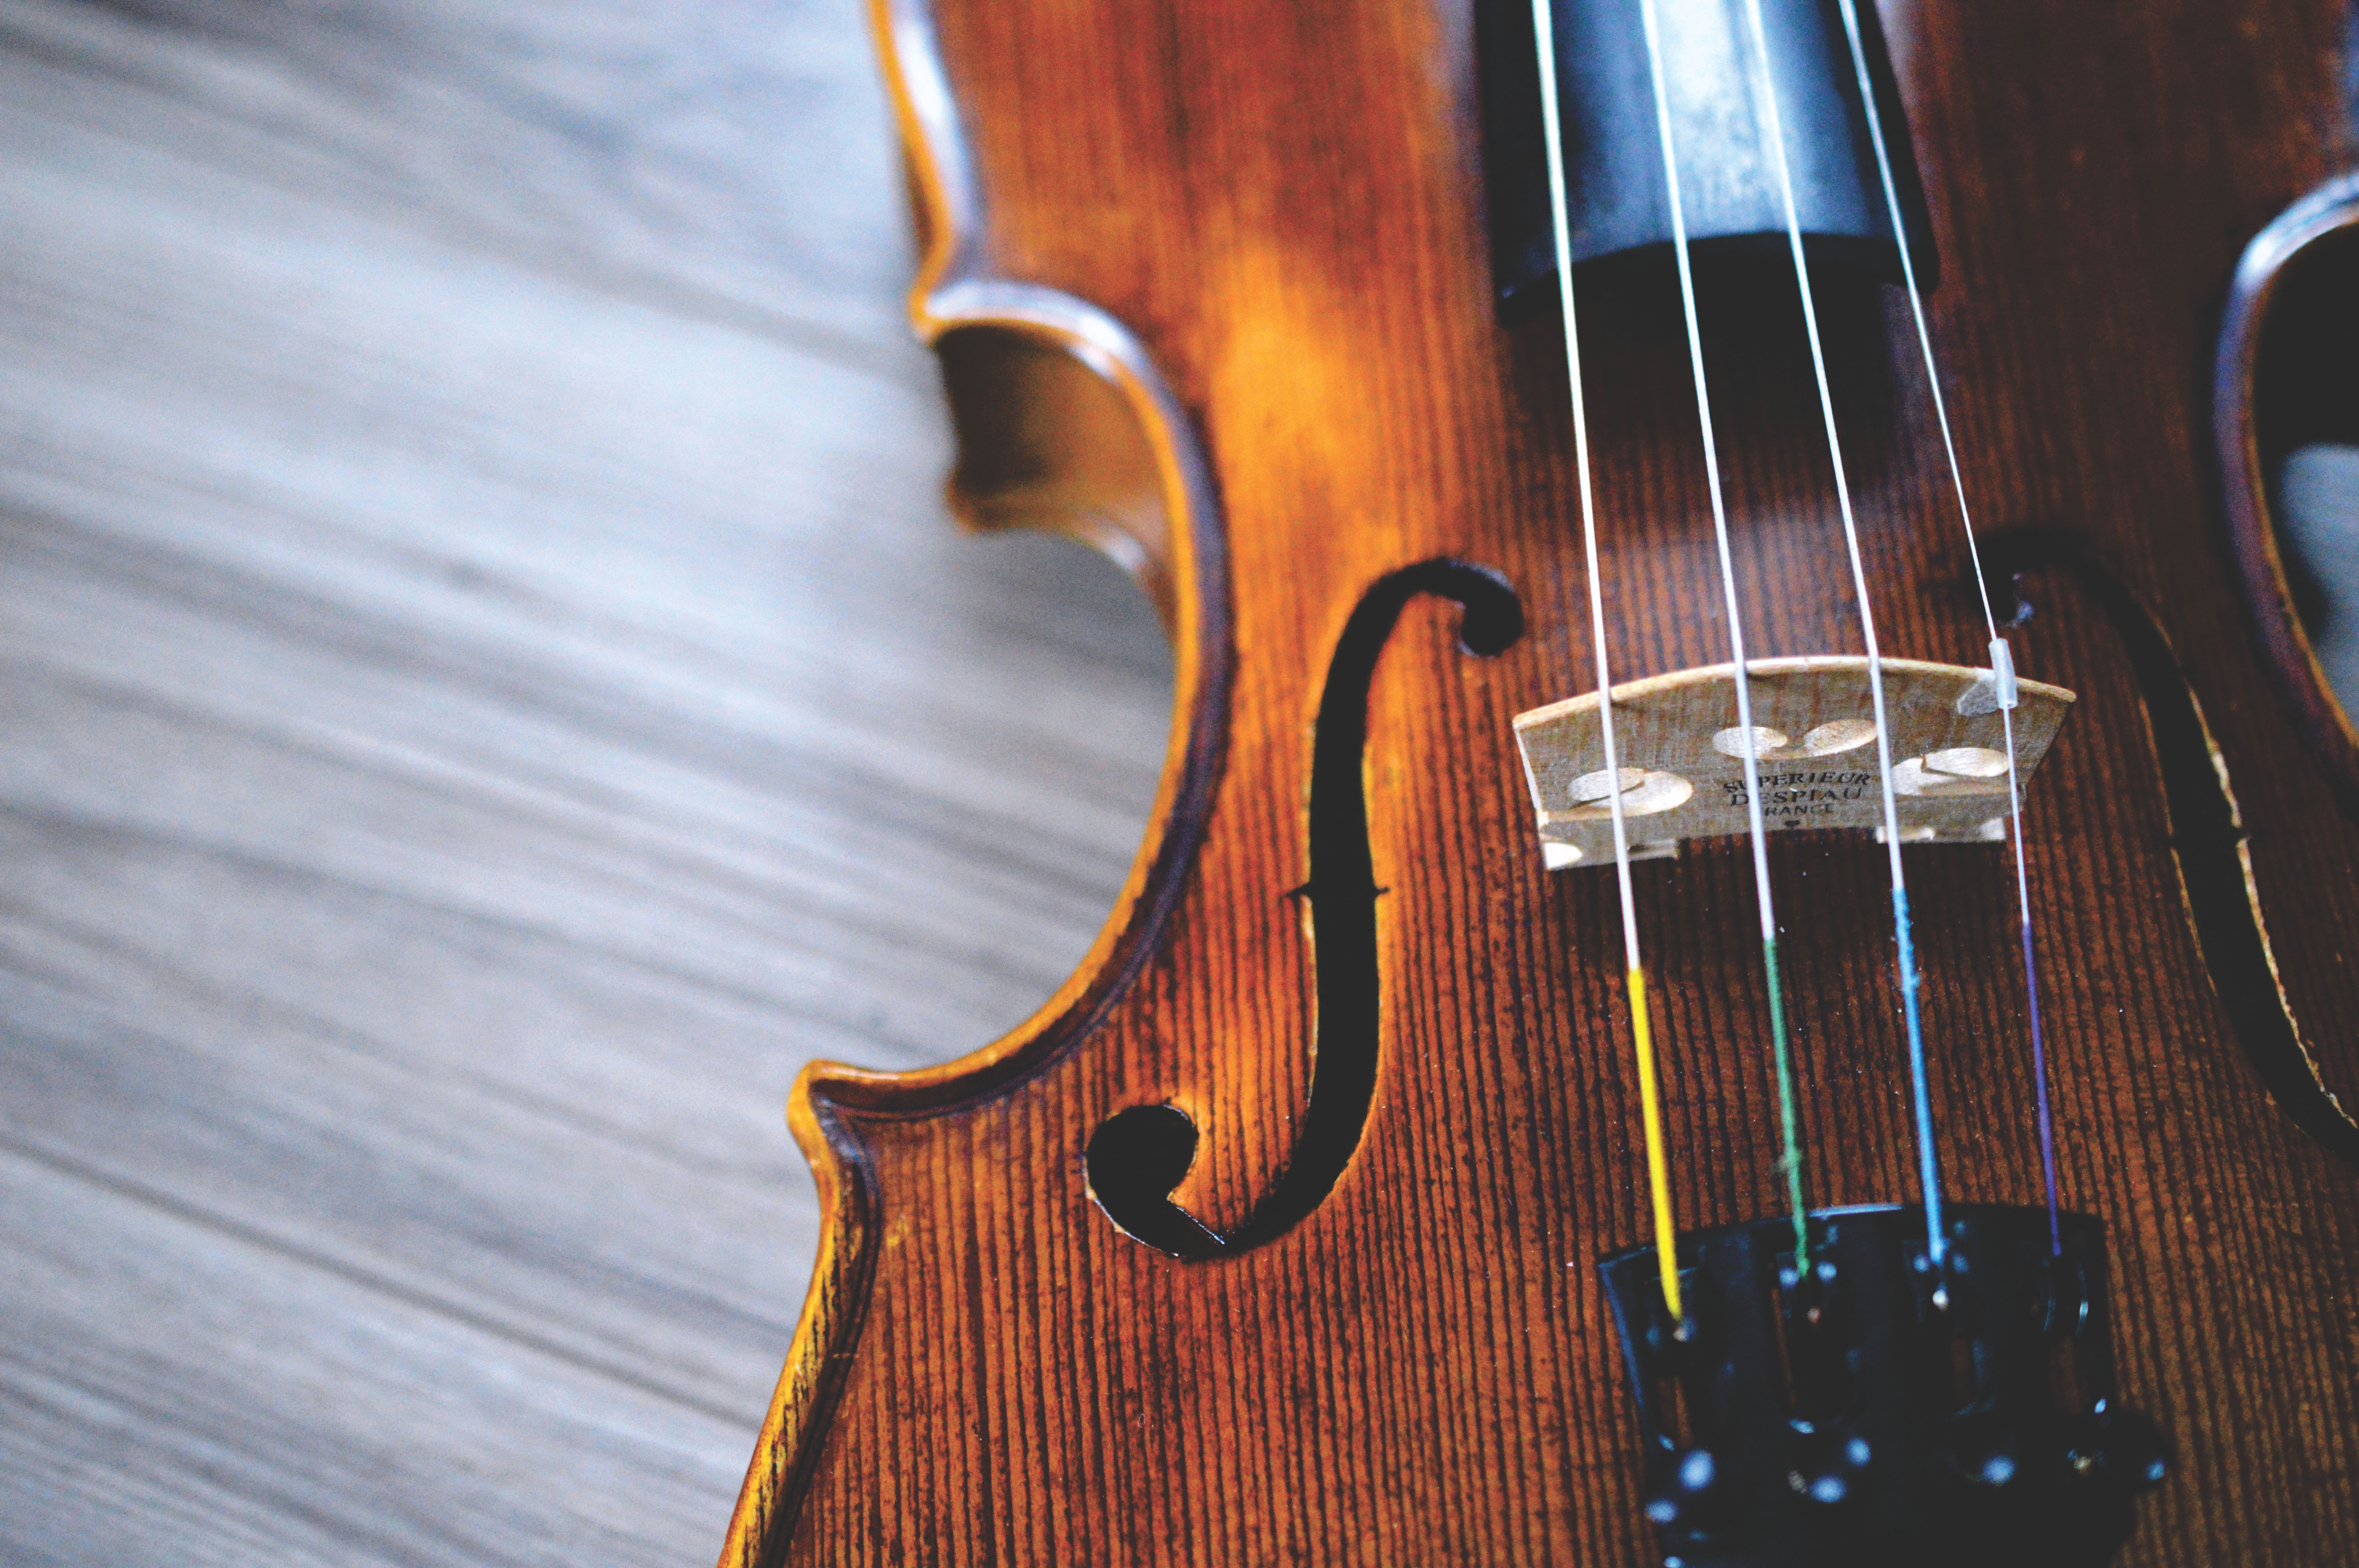
guitar, acoustic guitar, musical instrument, close up, violin, strings, cello, bass guitar, viola, classical music, double bass, string instrument, bowed string instrument, violin family, plucked string instruments, viol